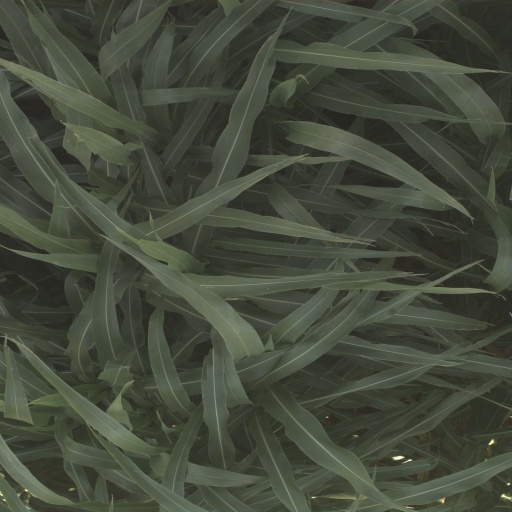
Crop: sorghum